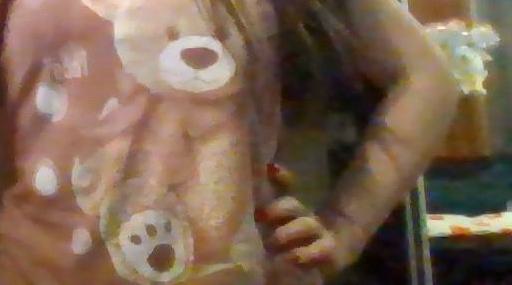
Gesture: no_gesture